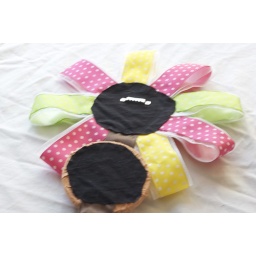
back side is covered in black fabric and has a metal bracket to hang it on the wall